Rory Bromley

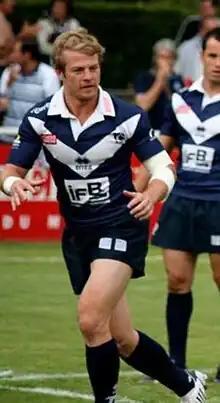

Rory Bromley is a professional rugby league footballer for the Toulouse Olympique team in the Co-operative Championship. He was formerly a player with the Redcliffe Dolphins in the Queensland Cup. His team position is full back.